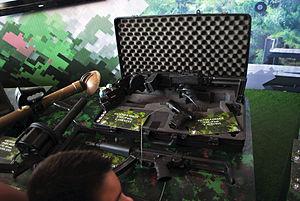
Le CornerShot est un accessoire pour arme à feu inventé par le Lieutenant Colonel Amos Golan de l'Armée de défense d'Israël en coopération avec des investisseurs américains. Il a été conçu au début des années 2000 pour les SWAT et forces spéciales dans des conditions hostiles impliquant des terroristes et des prises d'otages. Il permet à son utilisateur de voir et d'attaquer une cible armée sans s'exposer à une contre-attaque.